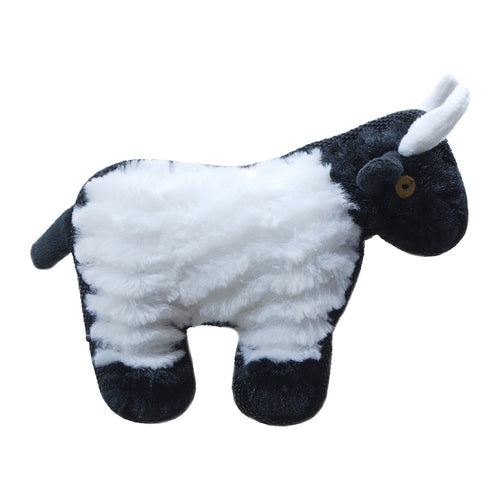
Ruff Play Tuff Goat Dog Toy
Brand: Ruff Play
Ruff Play Tuff Goat Dog Toy If your pooch has a powerful jaw and shows their toys a little bit too much love, introduce them to Ruff Plays Tuff Plush range! Created with reinforced stitching and strong fabric, your four legged friend can chew till their hearts content! Durable fabric, Soft on teeth & gums, Designed for play. Code: 430.265 | Barcode: 9329478035828
Category: Animals & Pet Supplies > Pet Supplies > Dog Supplies > Dog Toys